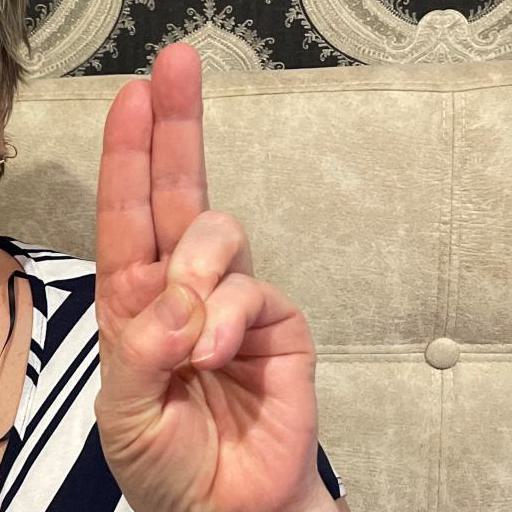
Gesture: two_up